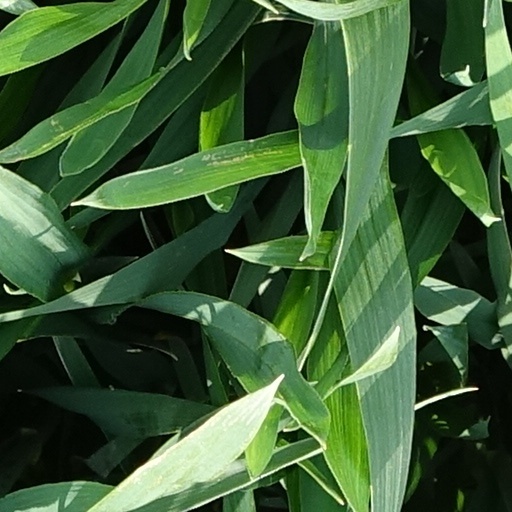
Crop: wheat